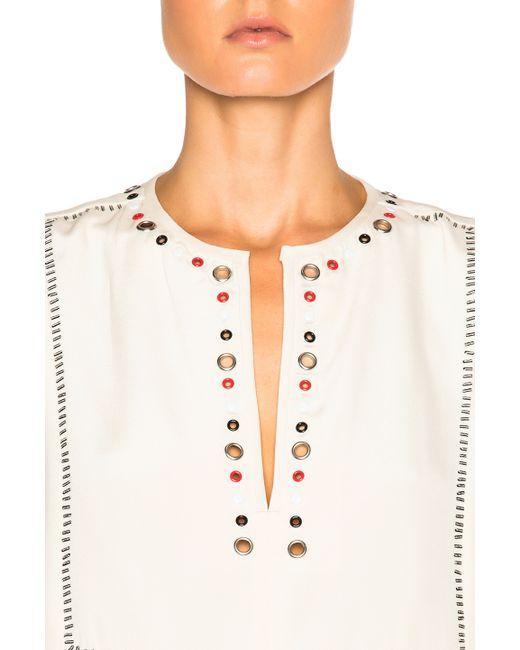
Damen Cremefarbenes Top mit gesticktem Muster l